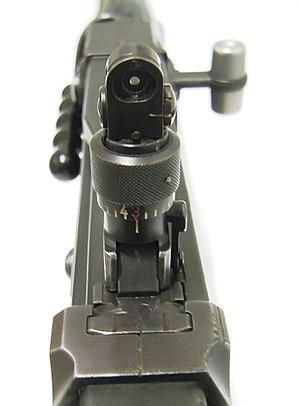
Dioptre du Fass 57
"Le SIG SG 510 est le fusil automatique d'ordonnance de l'Armée Suisse entre 1957 et 1989 sous la dénomination ""Fusil d'Assaut 7.5mm 1957"" abrégé ""F. ass. 57"", en allemand ""7.5mm Sturmgewehr 1957"" abrégé ""Stgw. 57"". Il s'agit d'un fusil automatique fabriqué pour l'armée suisse par SIG et Waffenfabrik Bern entre 1958 et 1985.